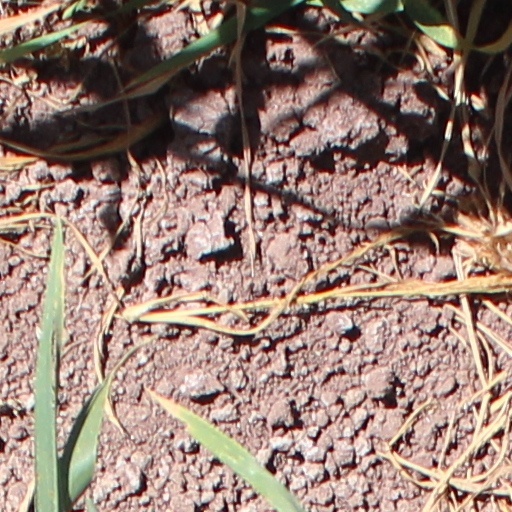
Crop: wheat